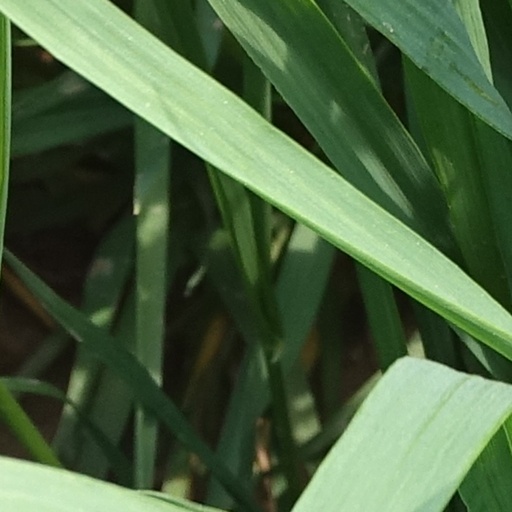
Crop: wheat